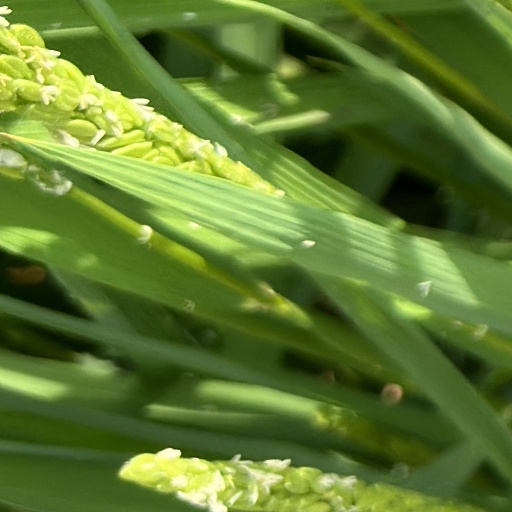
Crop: rice